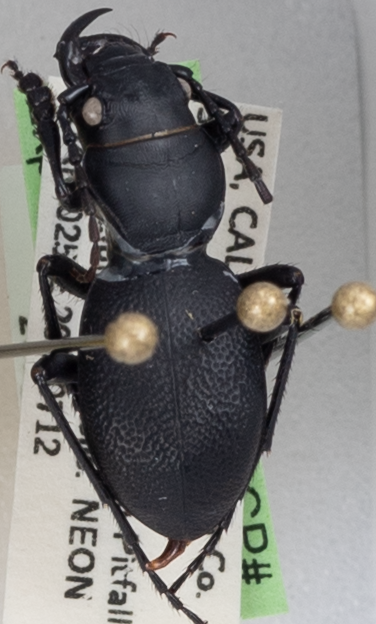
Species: Omus californicus
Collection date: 2023-07-12
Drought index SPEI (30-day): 0.27
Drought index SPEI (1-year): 1.28
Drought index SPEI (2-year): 0.54